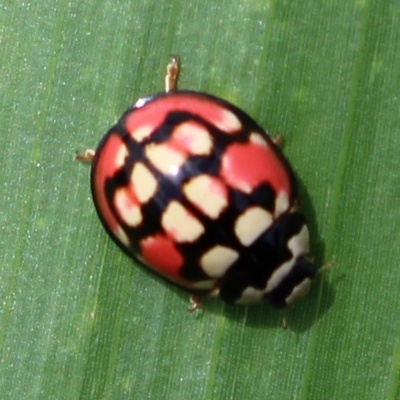
Crop: Maize
Condition: leaf beetle